Traffic Sound

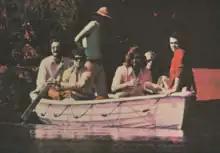
Traffic Sound

Traffic Sound was a Peruvian rock band founded in 1967 by Manuel Sanguinetti (vocals), Freddy Rizo-Patrón Buckley (rhythm guitar), Jean Pierre Magnet (sax), Willy "Wilito" Barclay Ricketts (lead guitar), Willy Thorne Valega (bass, d.2019) and Luis "Lucho" Nevares (drums). Manuel and Freddy had met in school and played in Los Hang Ten's, with the latter and his older brother Jose originally coming up with the idea of founding "Traffic Sound". Simultaneously, Magnet joined "Los Drags" as Barclay and Thorne played in "Los Mad's" with Nevares and, a while later, Thorne again playing in the short-lived (1965-66) Peruvian band "Ides of March" (not to be confused with the US band founded in 1966 The Ides of March). As noted earlier, they all met in the summer of 1967 and created Traffic Sound